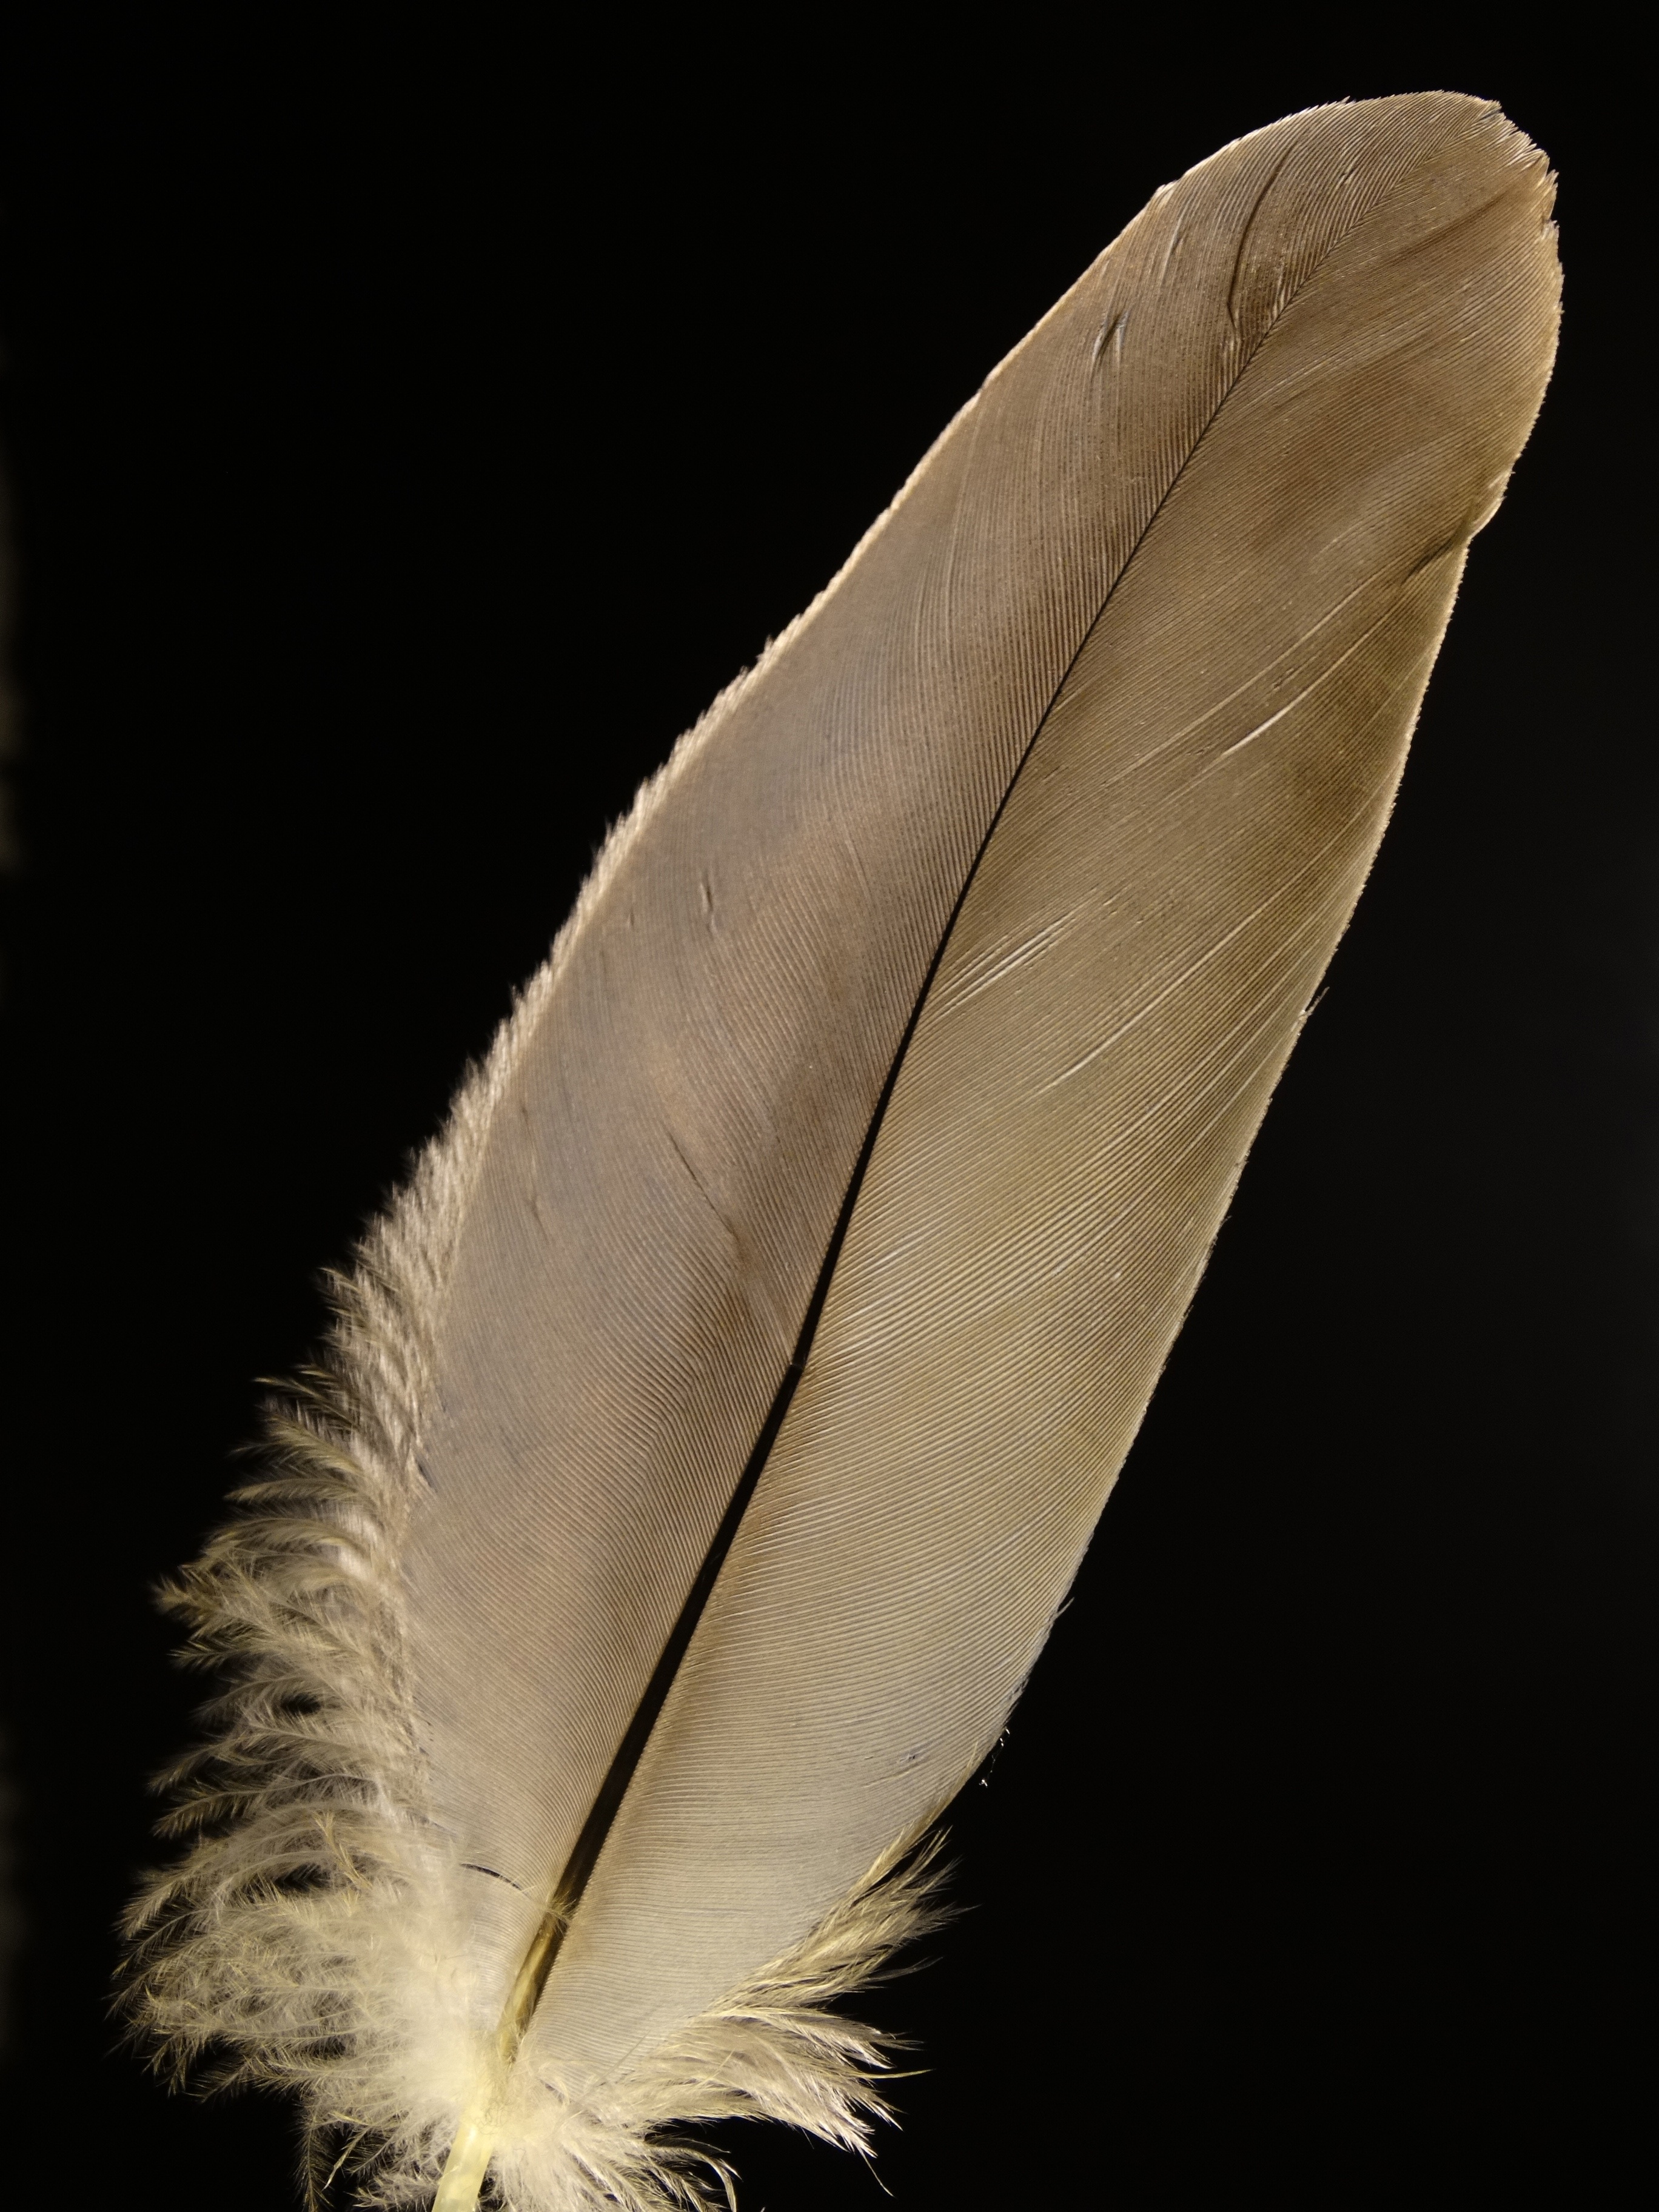
bird, wing, light, structure, spring, fluffy, beak, black, feather, material, close up, bright, vertebrate, macro photography, airy, slightly, bird feather, lightweight, animal springs, fashion accessory